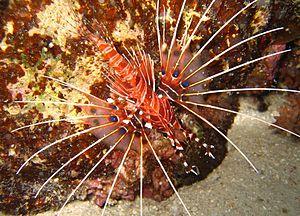
La Grande Barrière de corail est le plus grand récif corallien du monde comptant plus de 2 900 récifs et 900 îles s'étirant de Bundaberg à la pointe du Cap York soit plus de 2 600 kilomètres sur une superficie de 344 400 km². Le récif se situe en Mer de Corail au large du Queensland, en Australie.